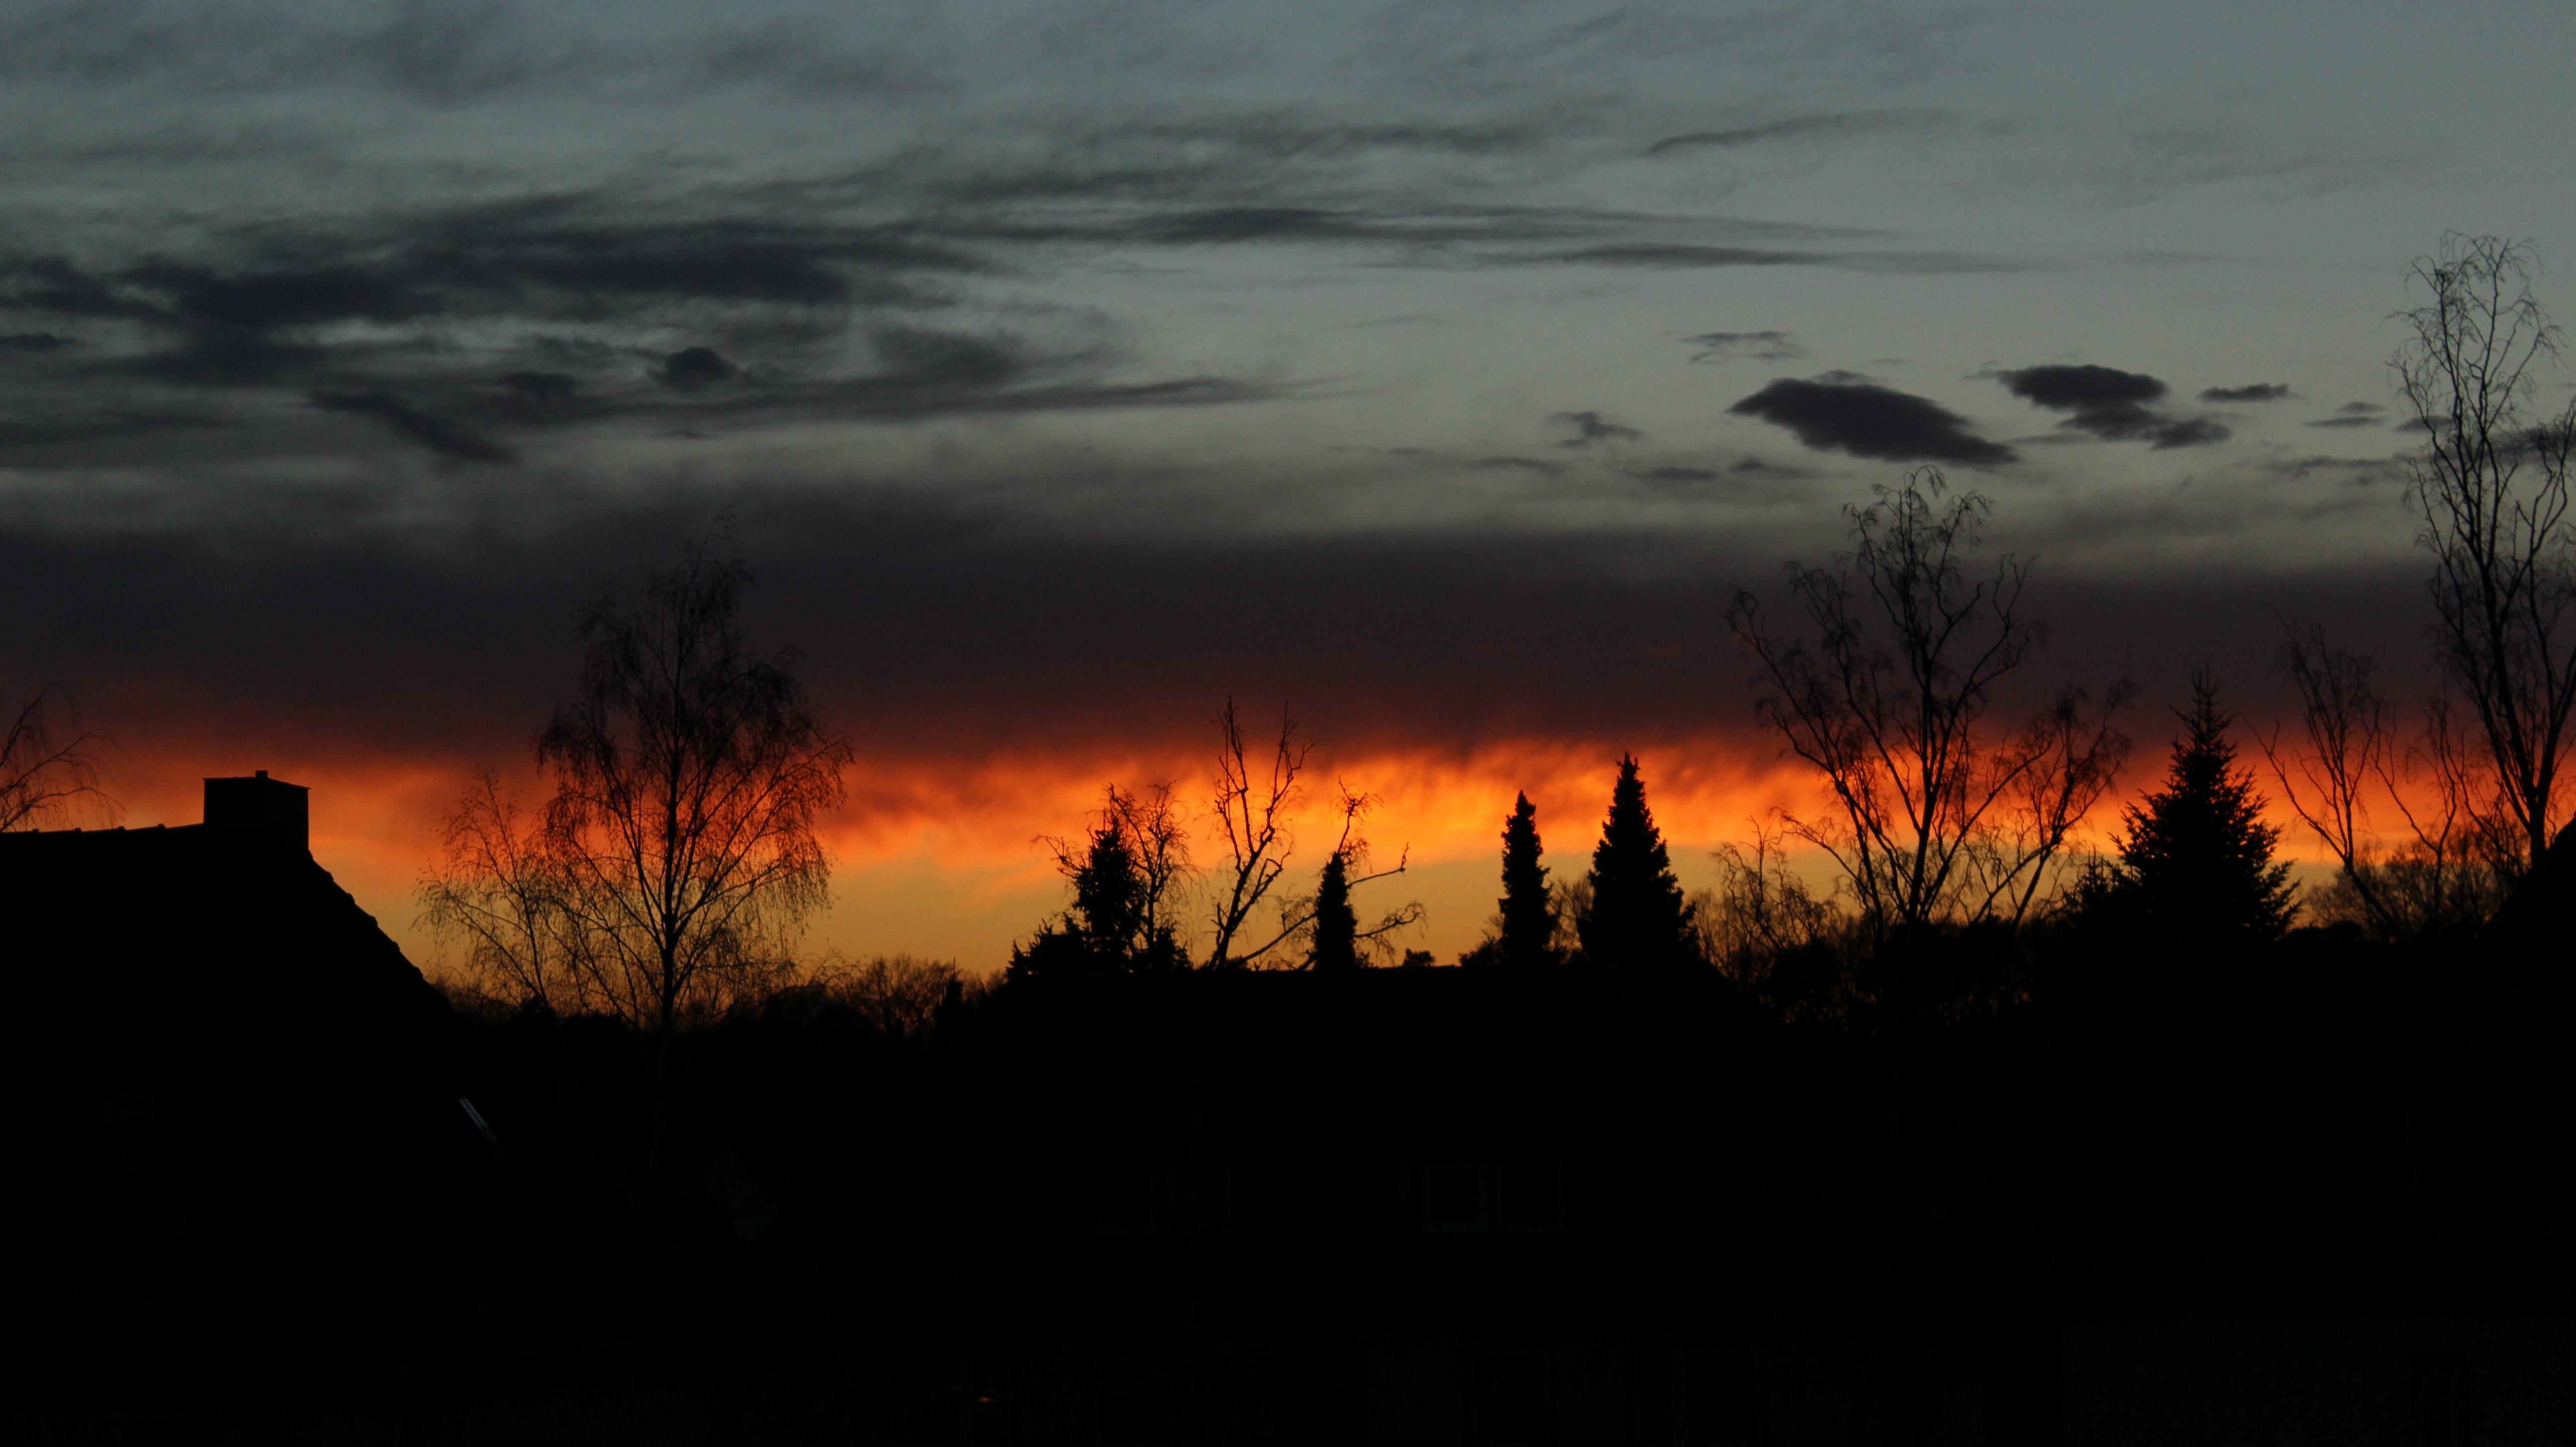
silhouette, cloud, sky, sunrise, sunset, prairie, morning, building, dawn, atmosphere, home, dusk, evening, residence, clouds, germany, afterglow, fairy tales, historic home, atmospheric phenomenon, red sky at morning